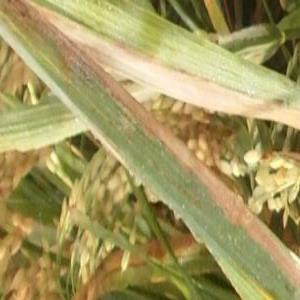
Disease: Bacterialblight